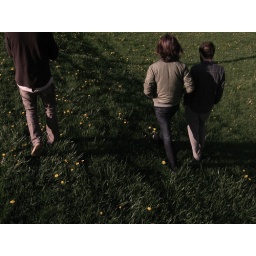
in green grass fields